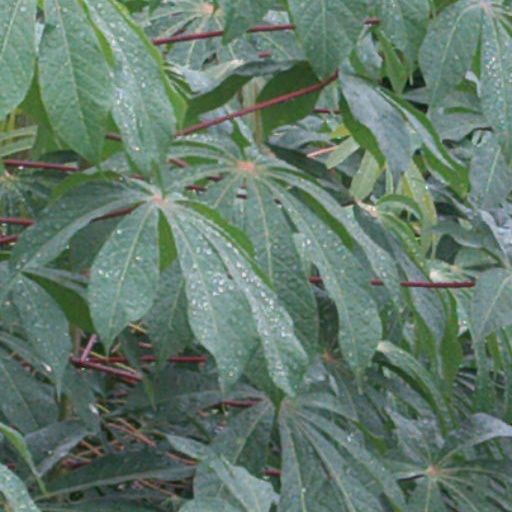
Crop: cassava